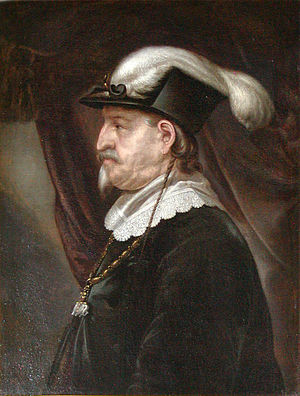
Kongerækken / Efter regeringstid
Den ældre Christian 4. Danmarks hidtidige længst regerende monark. Malet af Karel van Mander III.